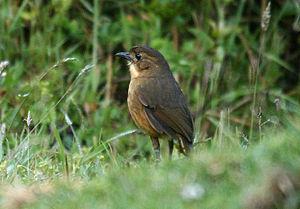
La Grallaire de Quito est une espèce d'oiseaux de la famille des Grallariidae.